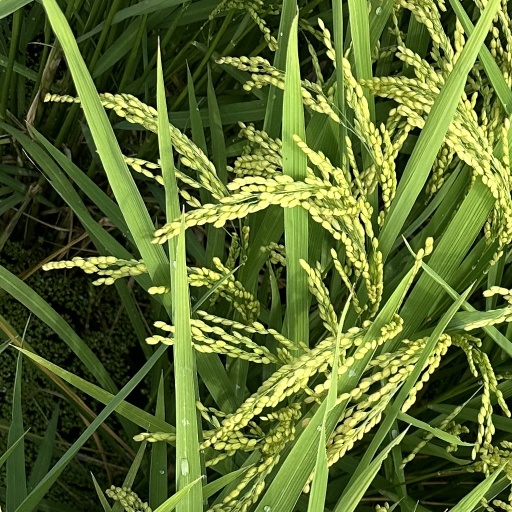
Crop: rice